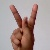
The image shows a hand gesture representing the letter 'K' in Indian Sign Language.